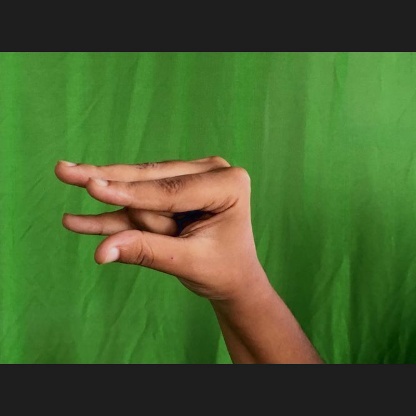
Mudra: Kangulam